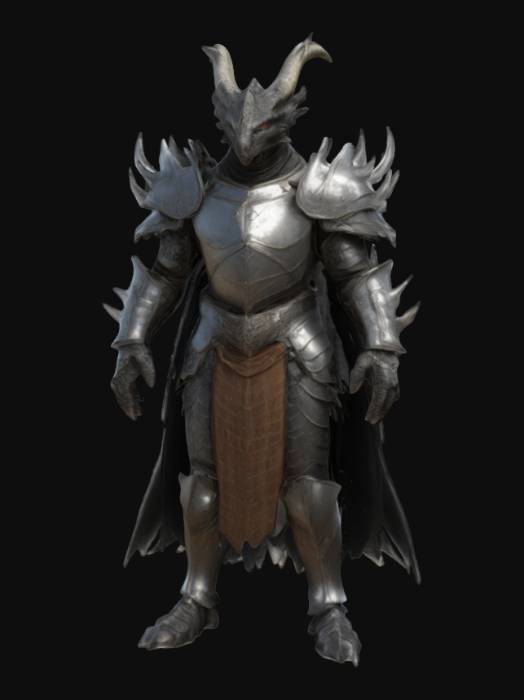
미적 점수 (1~10점): 7